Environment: real
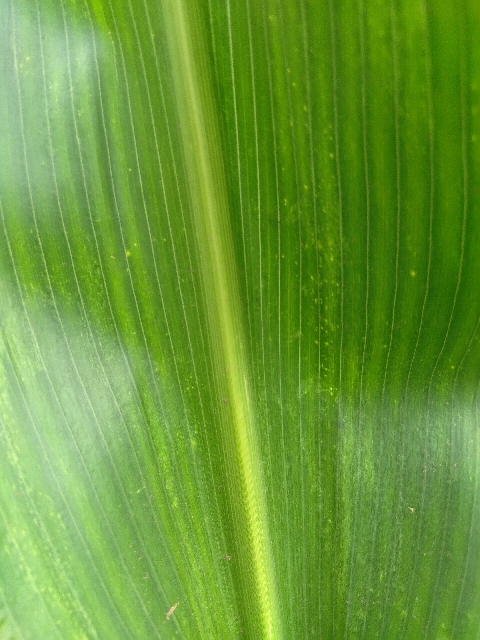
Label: lethal_necrosis